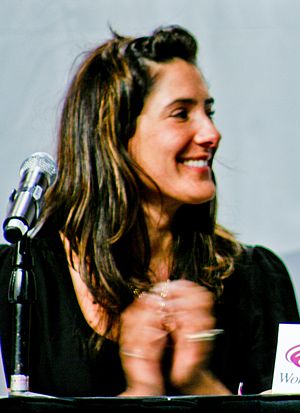
We Are Your Friends / Medvirkende
We Are Your Friends er en amerikansk dramafilm film 2015, instrueret af Max Joseph og skrevet af Joseph og Meaghan Oppenheimer fra en historie af Richard Silverman. I hovedrollerne ses Zac Efron, Emily Ratajkowski og Wes Bentley. Den handler om en en ung Los Angeles DJ ved navn Cole Carter, der prøver at klare sig i musikindustrien og finde ud af sit liv med sine venner.